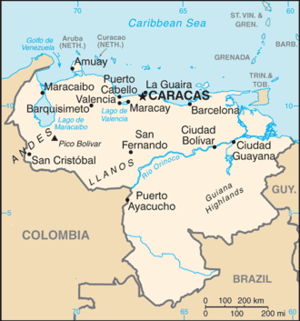
Cet article est partiellement ou en totalité issu de l’article de Wikipédia en allemand intitulé « Liste der Städte in Venezuela ».